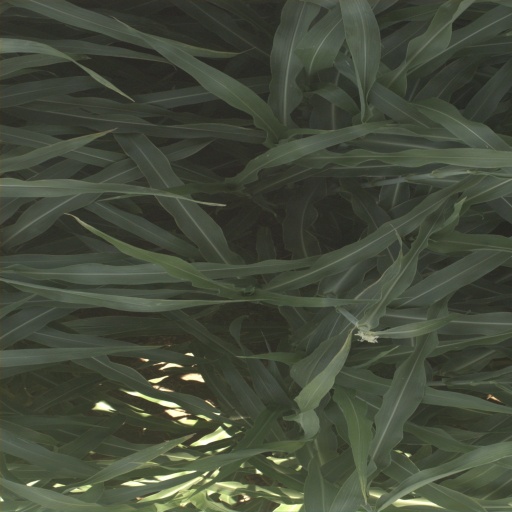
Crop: sorghum